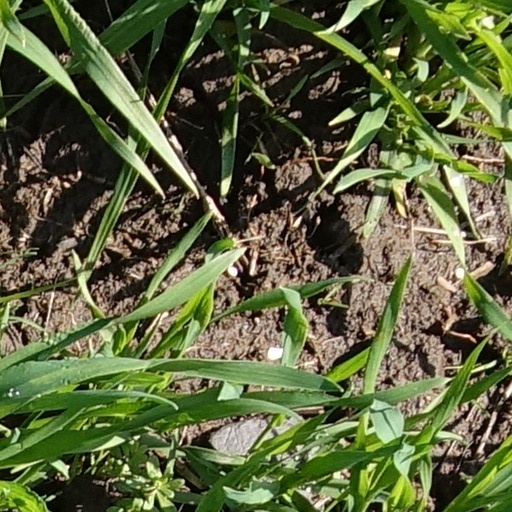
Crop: wheat